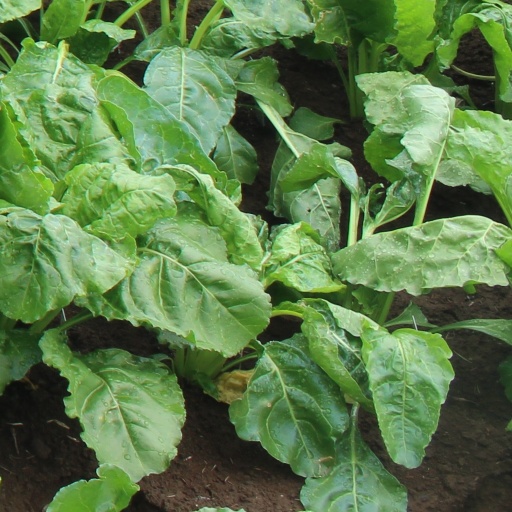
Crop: sugar beet